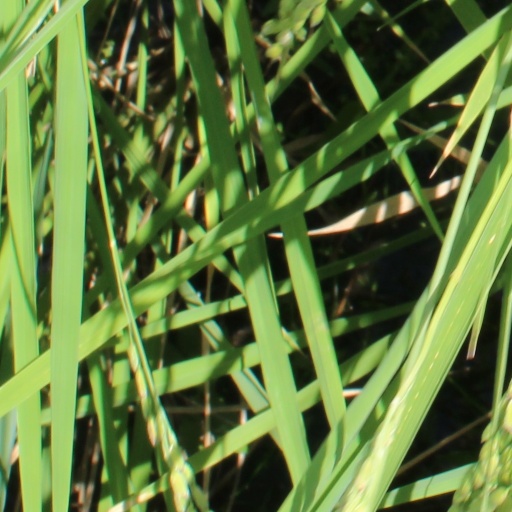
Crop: rice